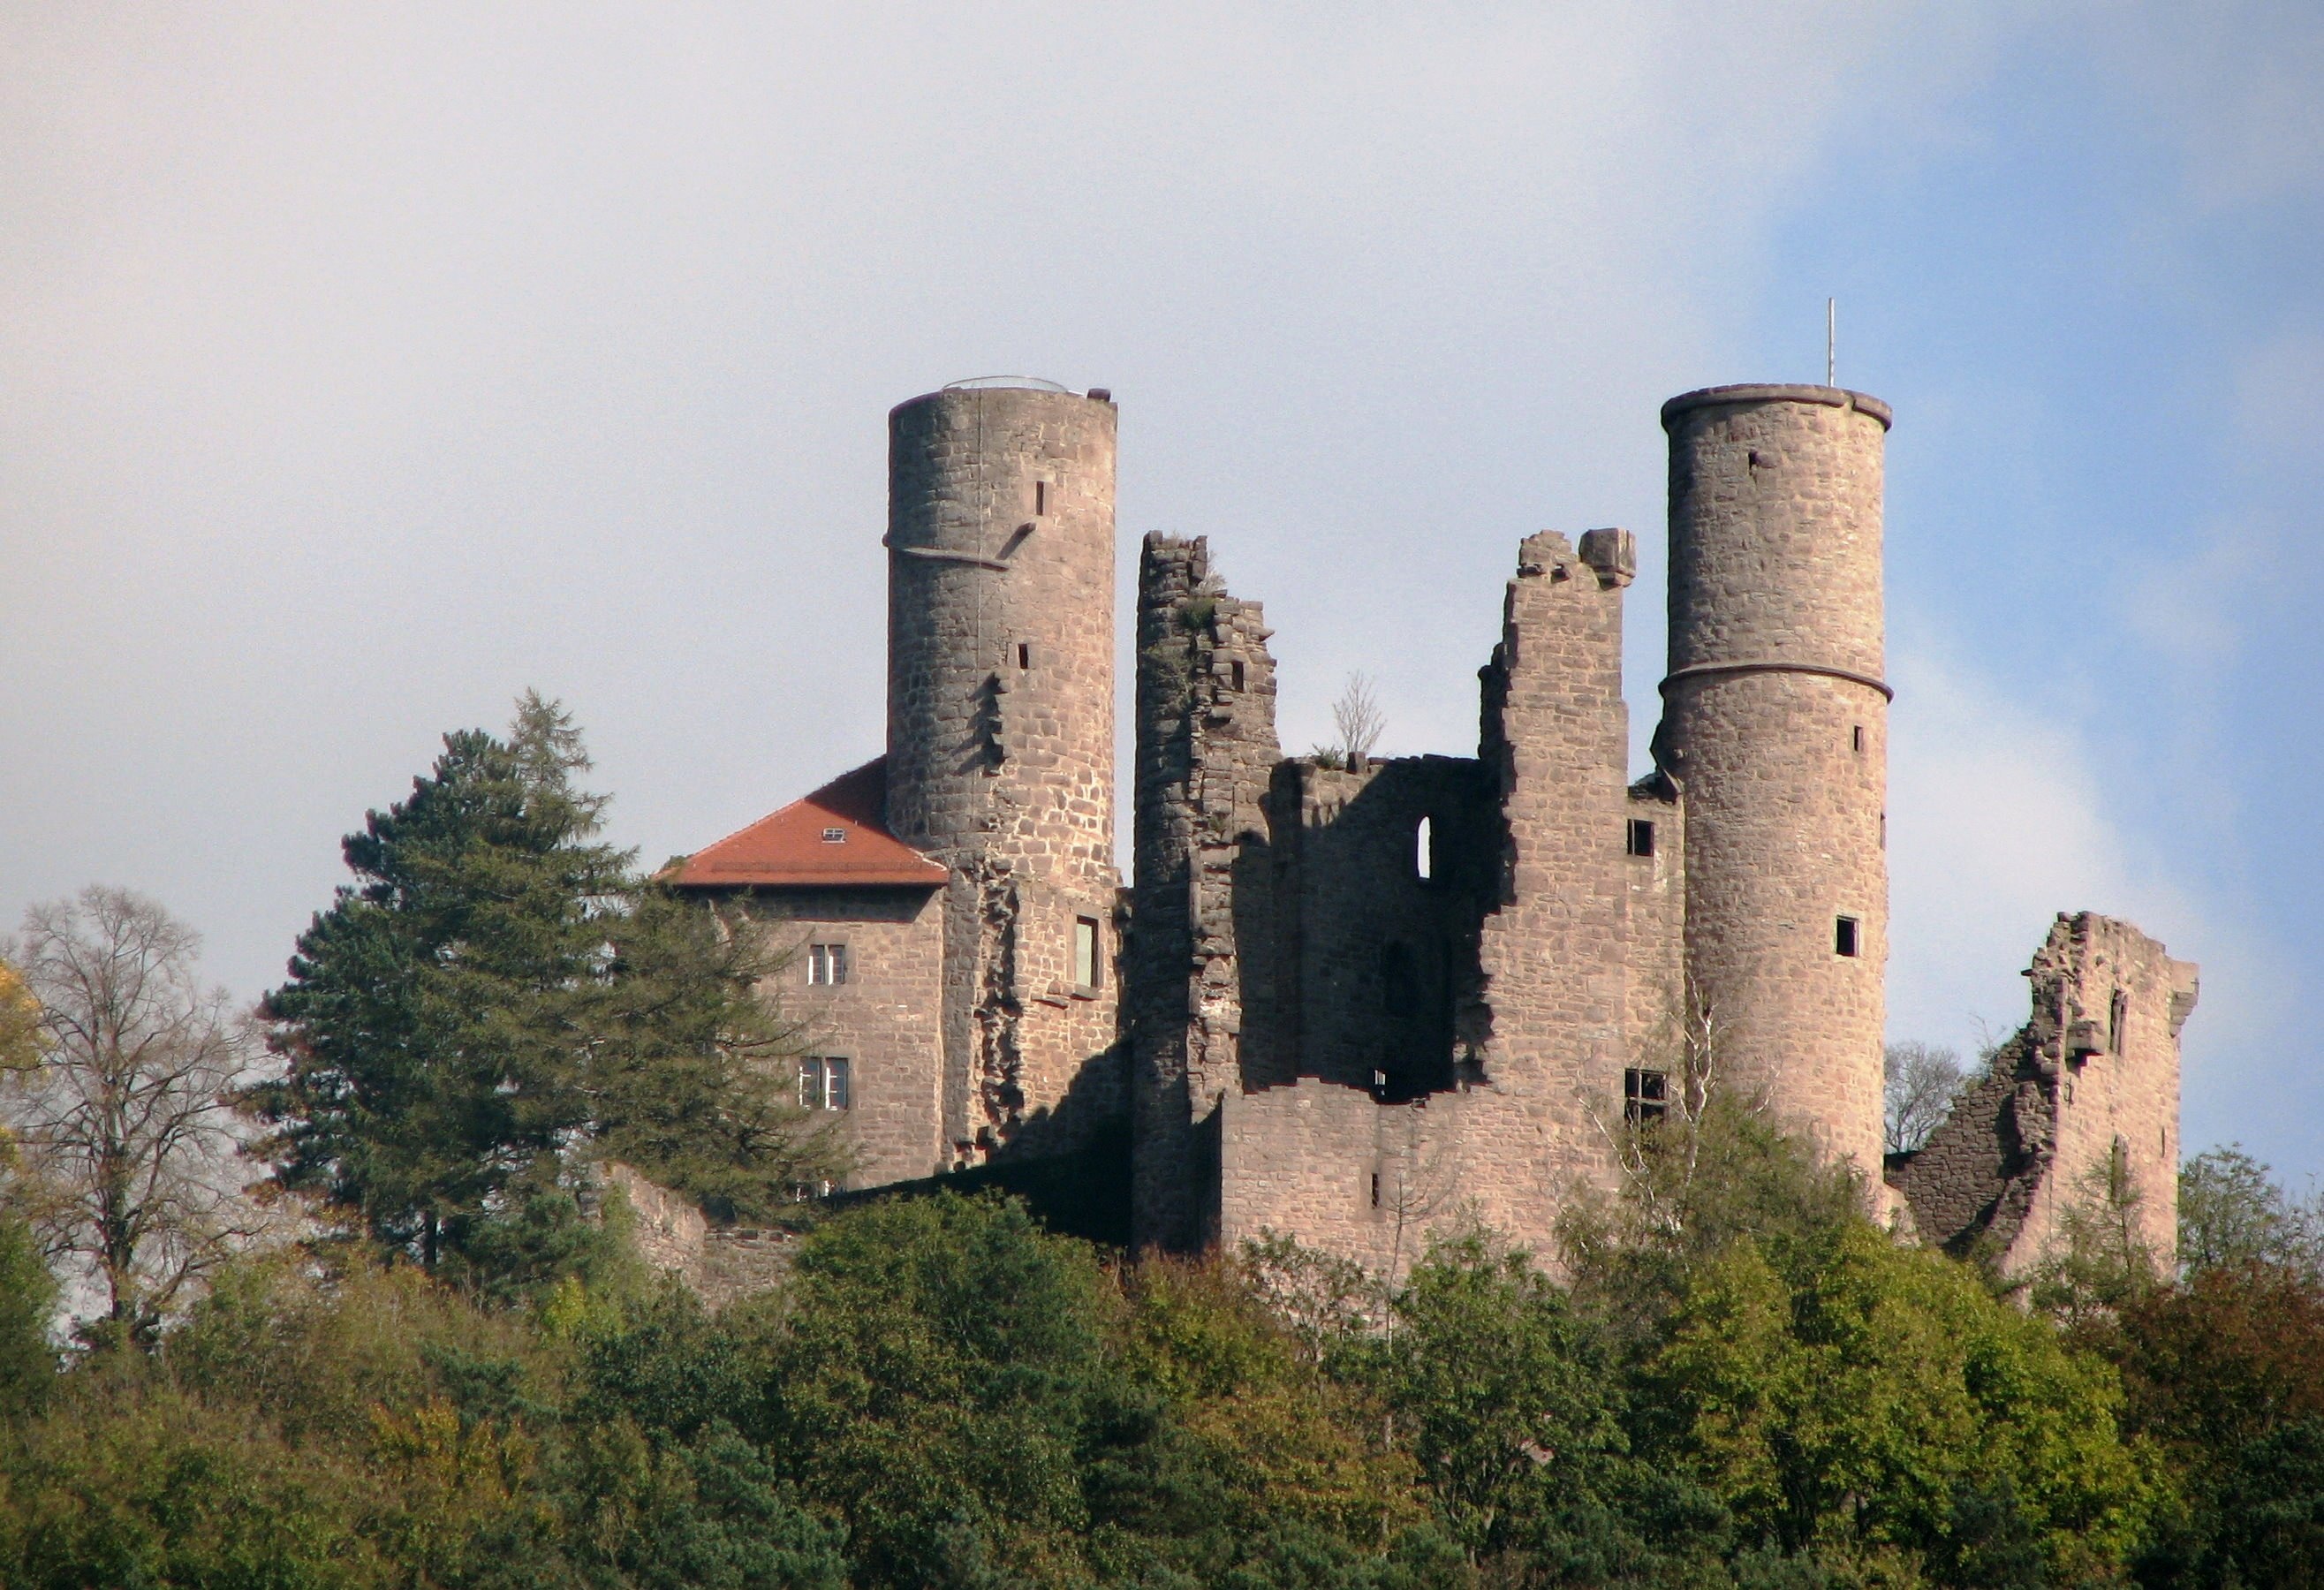
building, chateau, wall, tower, castle, fortification, fortress, ruins, old castle, defensive tower, burg hanstein, ancient history